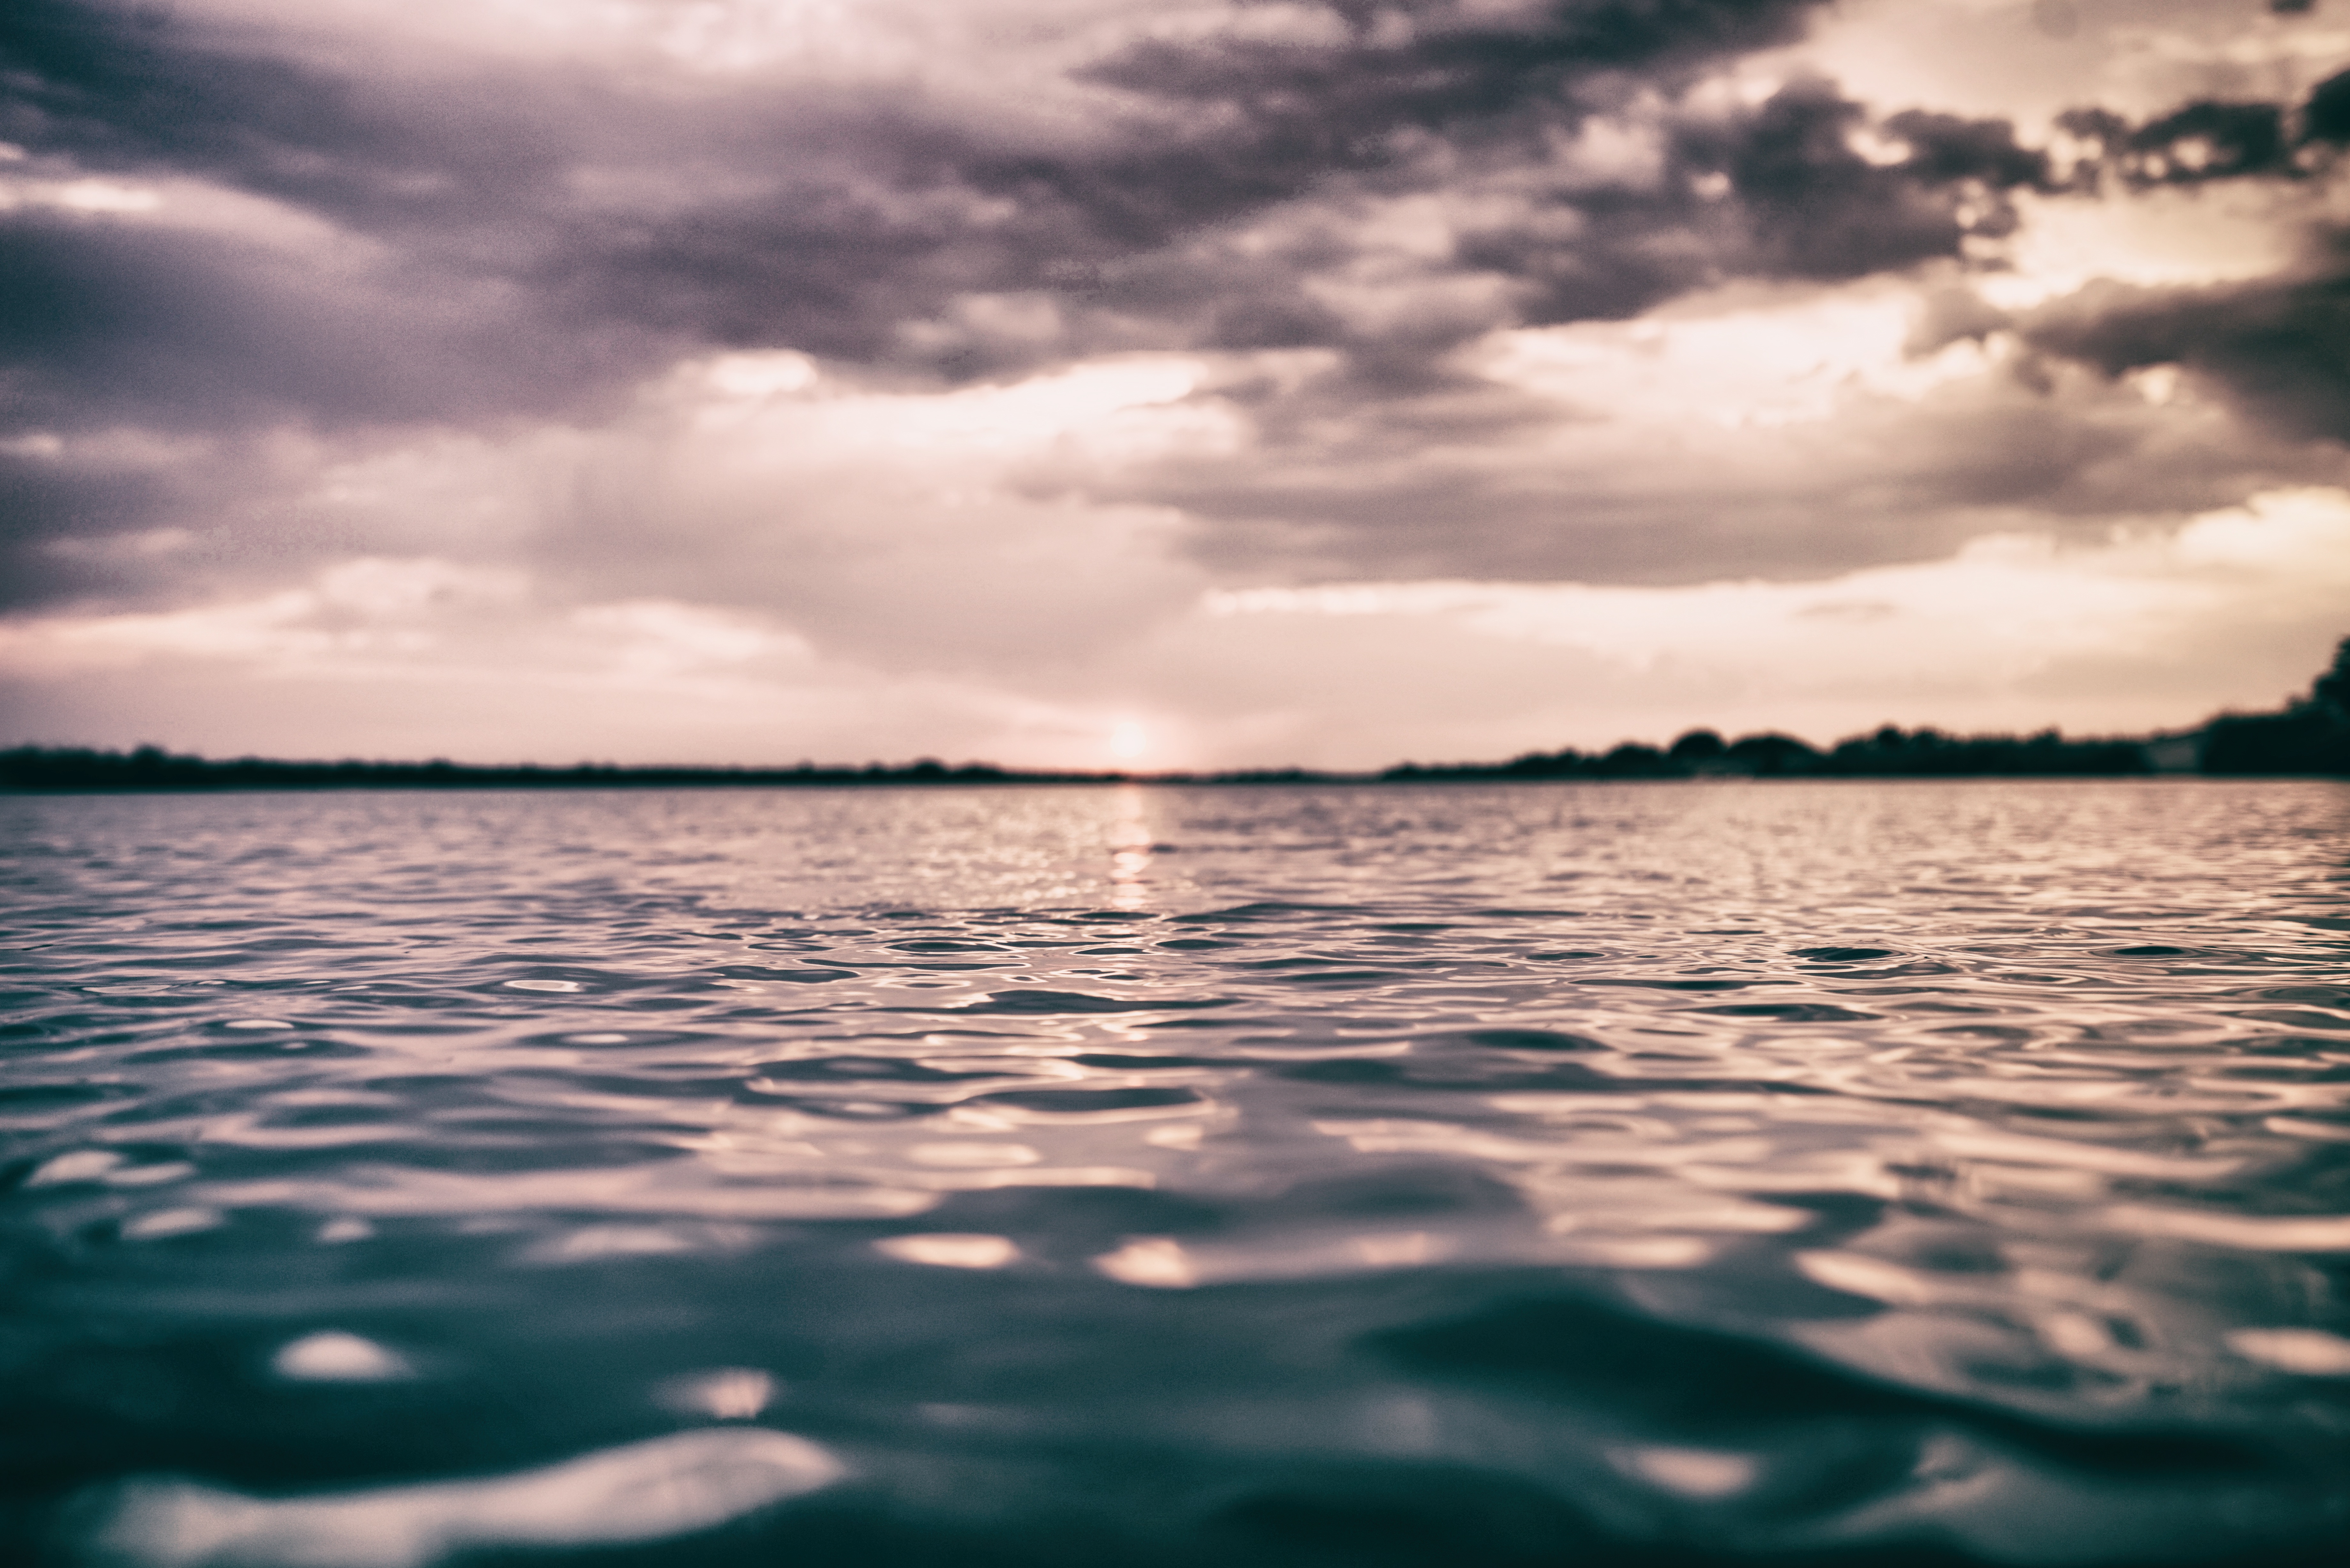
sea, water, nature, ocean, horizon, cloud, sky, sunset, sunlight, morning, shore, wave, lake, dawn, ripple, dusk, evening, reflection, overcast, body of water, loch, meteorological phenomenon